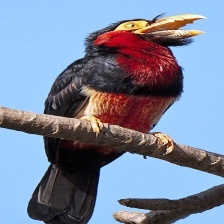
Species: BEARDED BARBET
Scientific name: LYBIUS DUBIUS